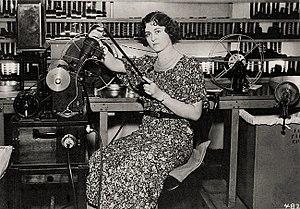
Irene Morra est une monteuse américaine, née le 31 juillet 1893 à New York — Arrondissement de Manhattan, morte le 25 novembre 1978 à Los Angeles.